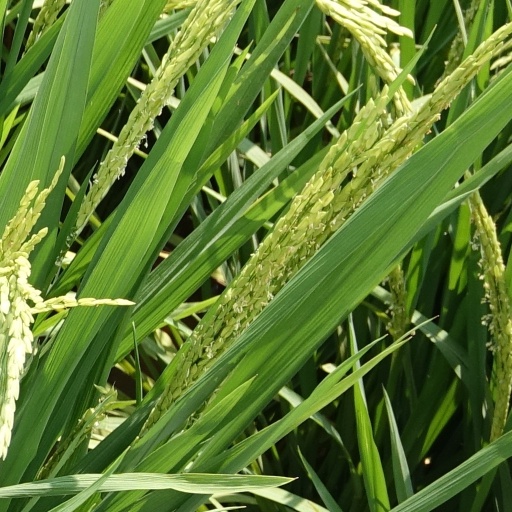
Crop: rice